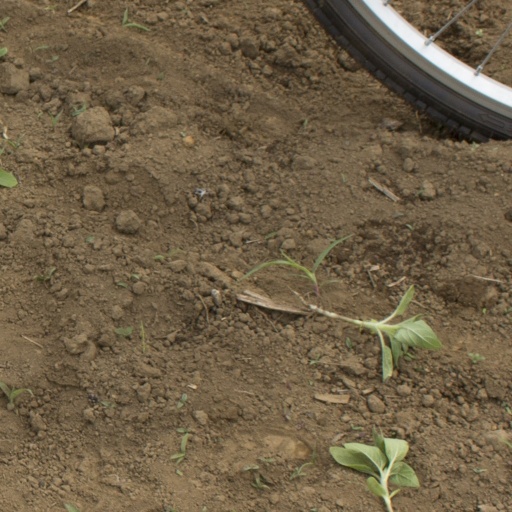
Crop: Jerusalem artichoke